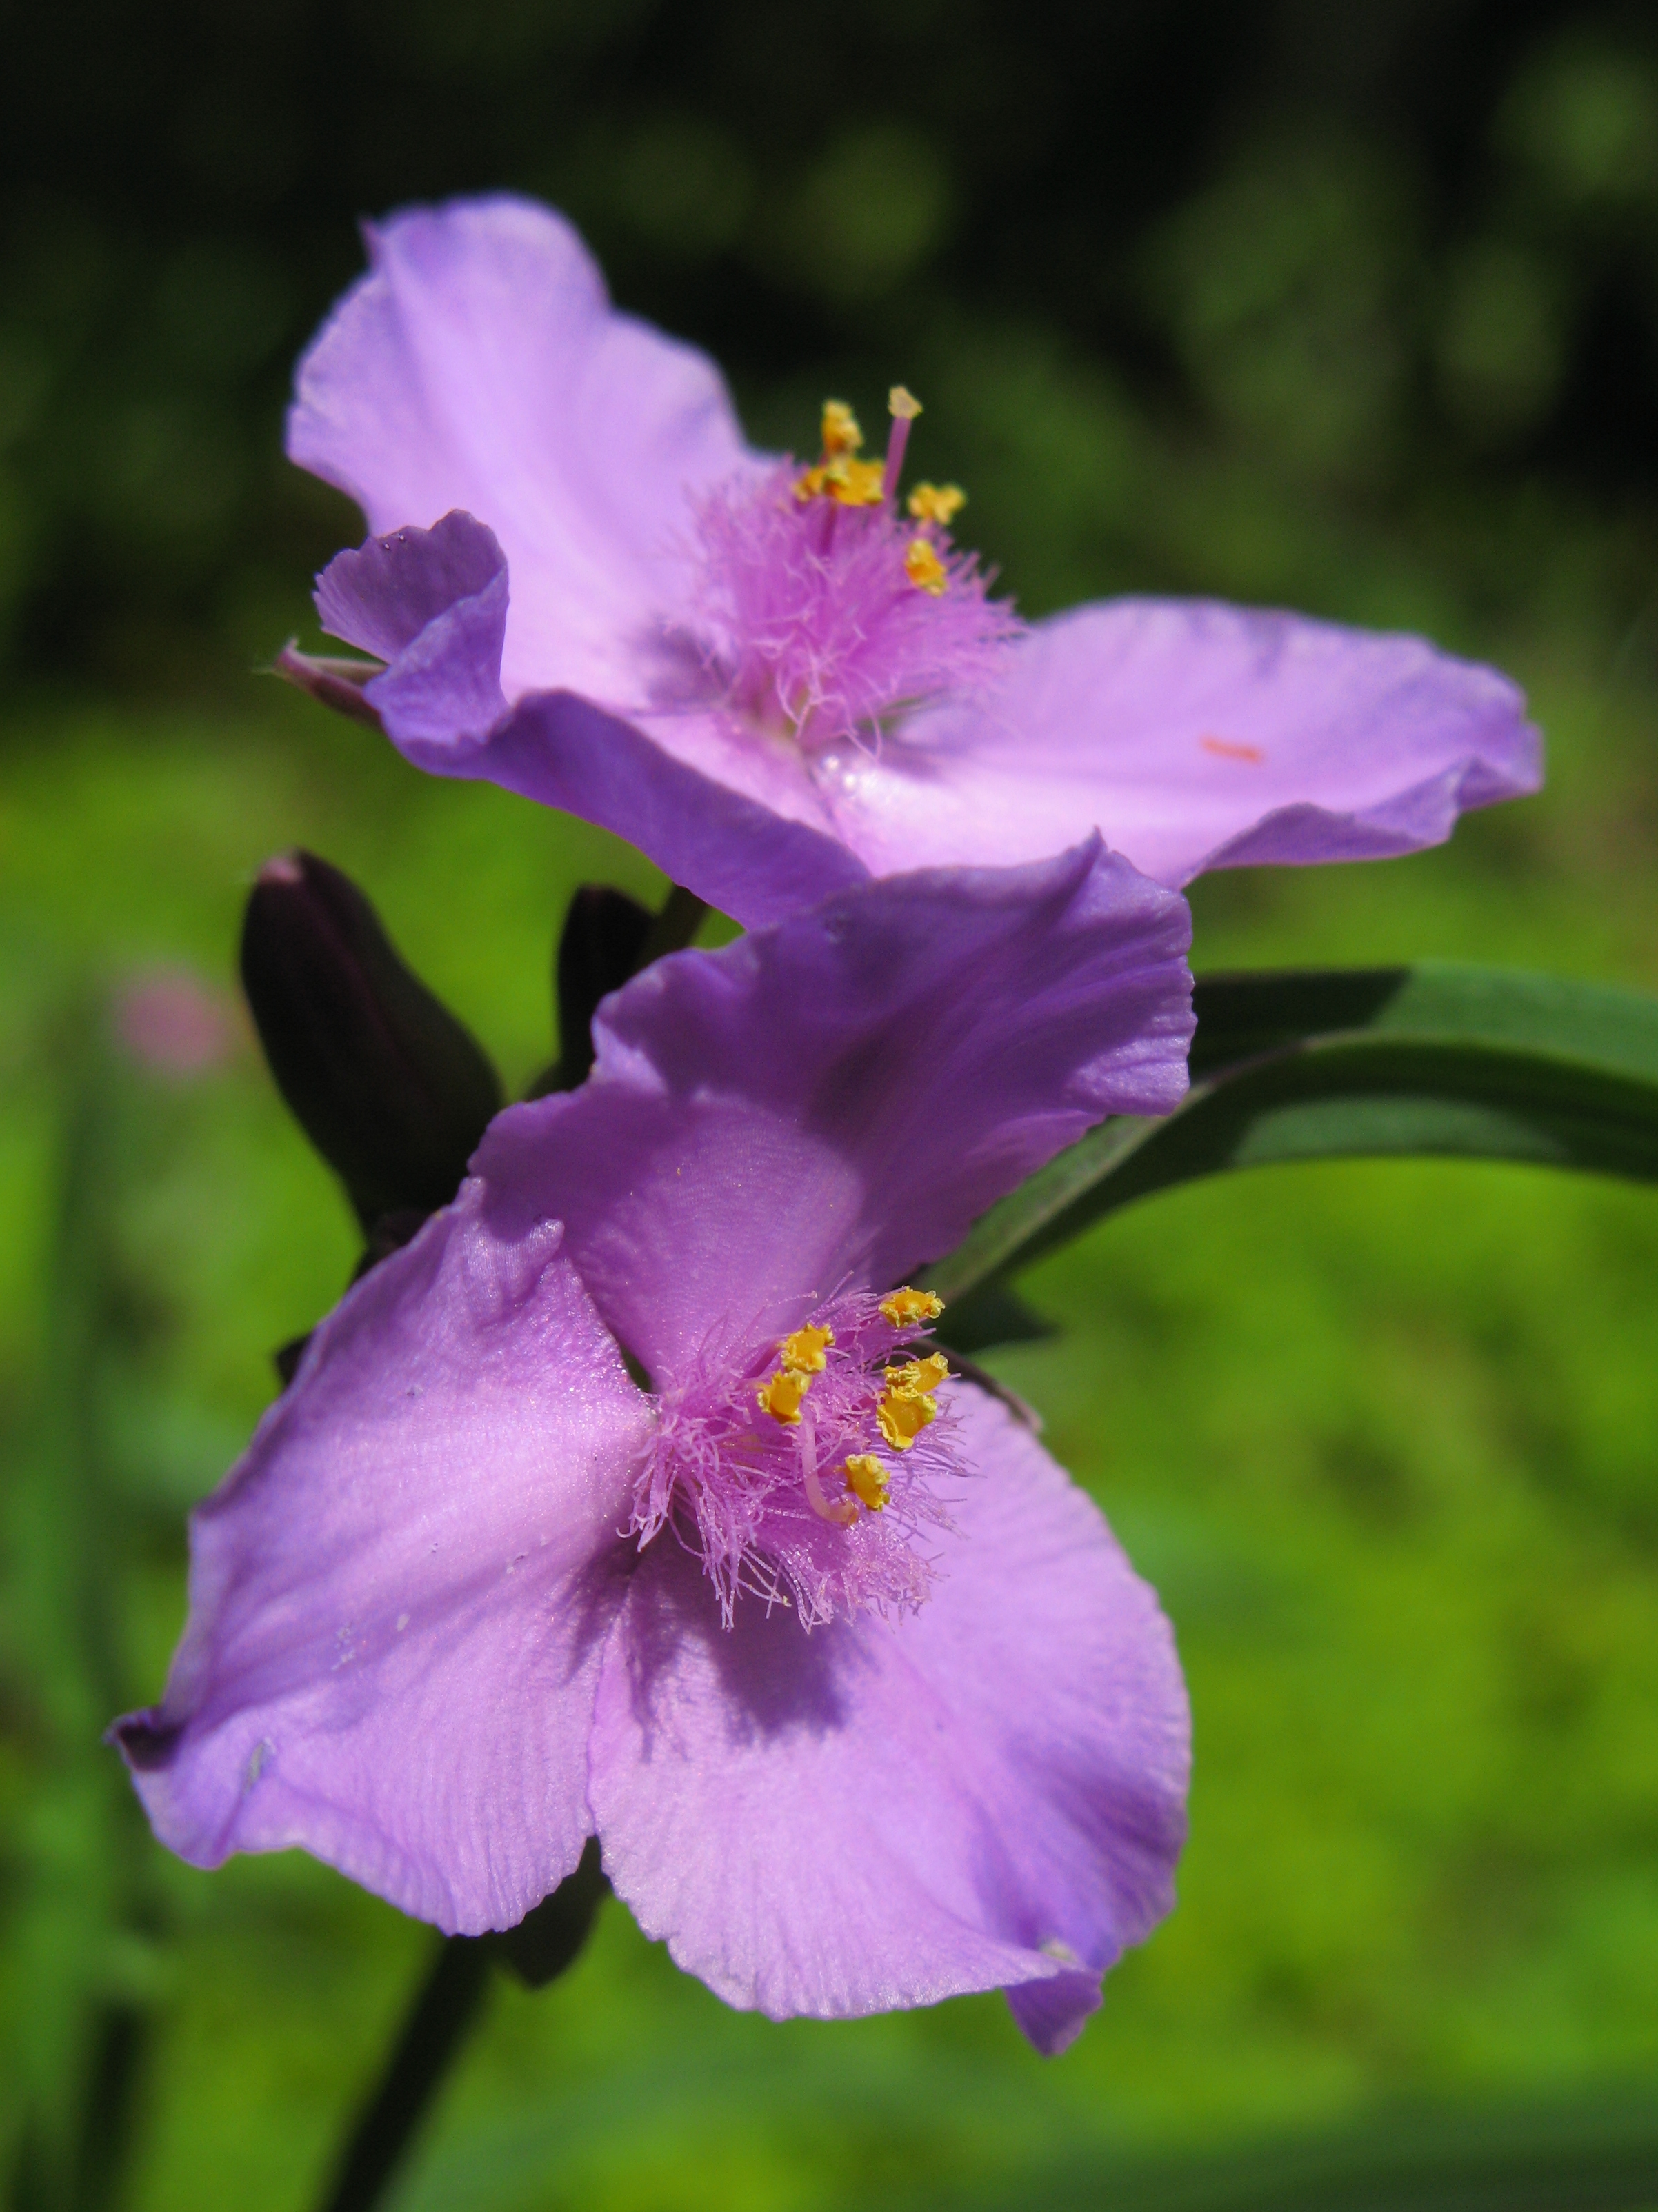
blossom, plant, flower, petal, high, botany, flora, wildflower, iris, eye, hires, hi, res, g7, macro photography, spiderwort, tradescantia, flowering plant, land plant, iris family